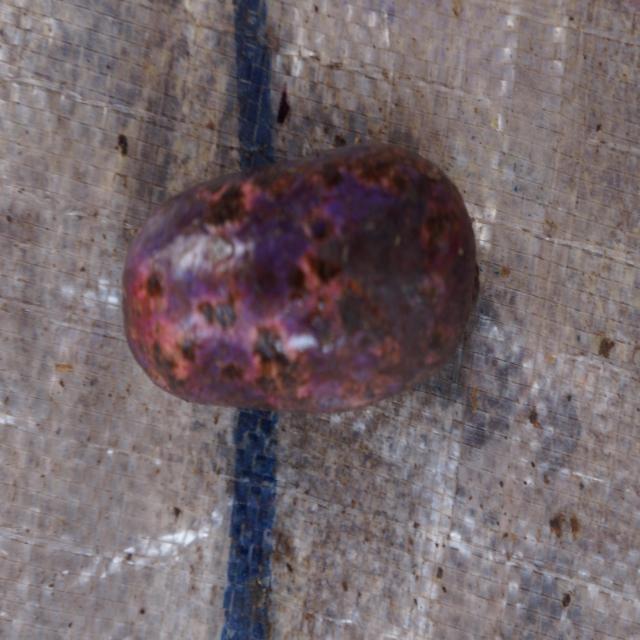
Plum grade: spotted